G-force

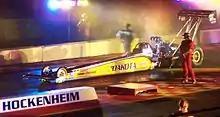
This Top Fuel dragster can accelerate from zero to in 0.86 seconds. This is a horizontal acceleration of 5.3 "g". Combining this with the vertical g-force in the stationary case using the Pythagorean theorem yields a g-force of 5.4 "g".

The g-force or gravitational force equivalent is a mass-specific force (force per unit mass), expressed in units of standard gravity (symbol "g" or "g", not to be confused with "g", the symbol for grams).